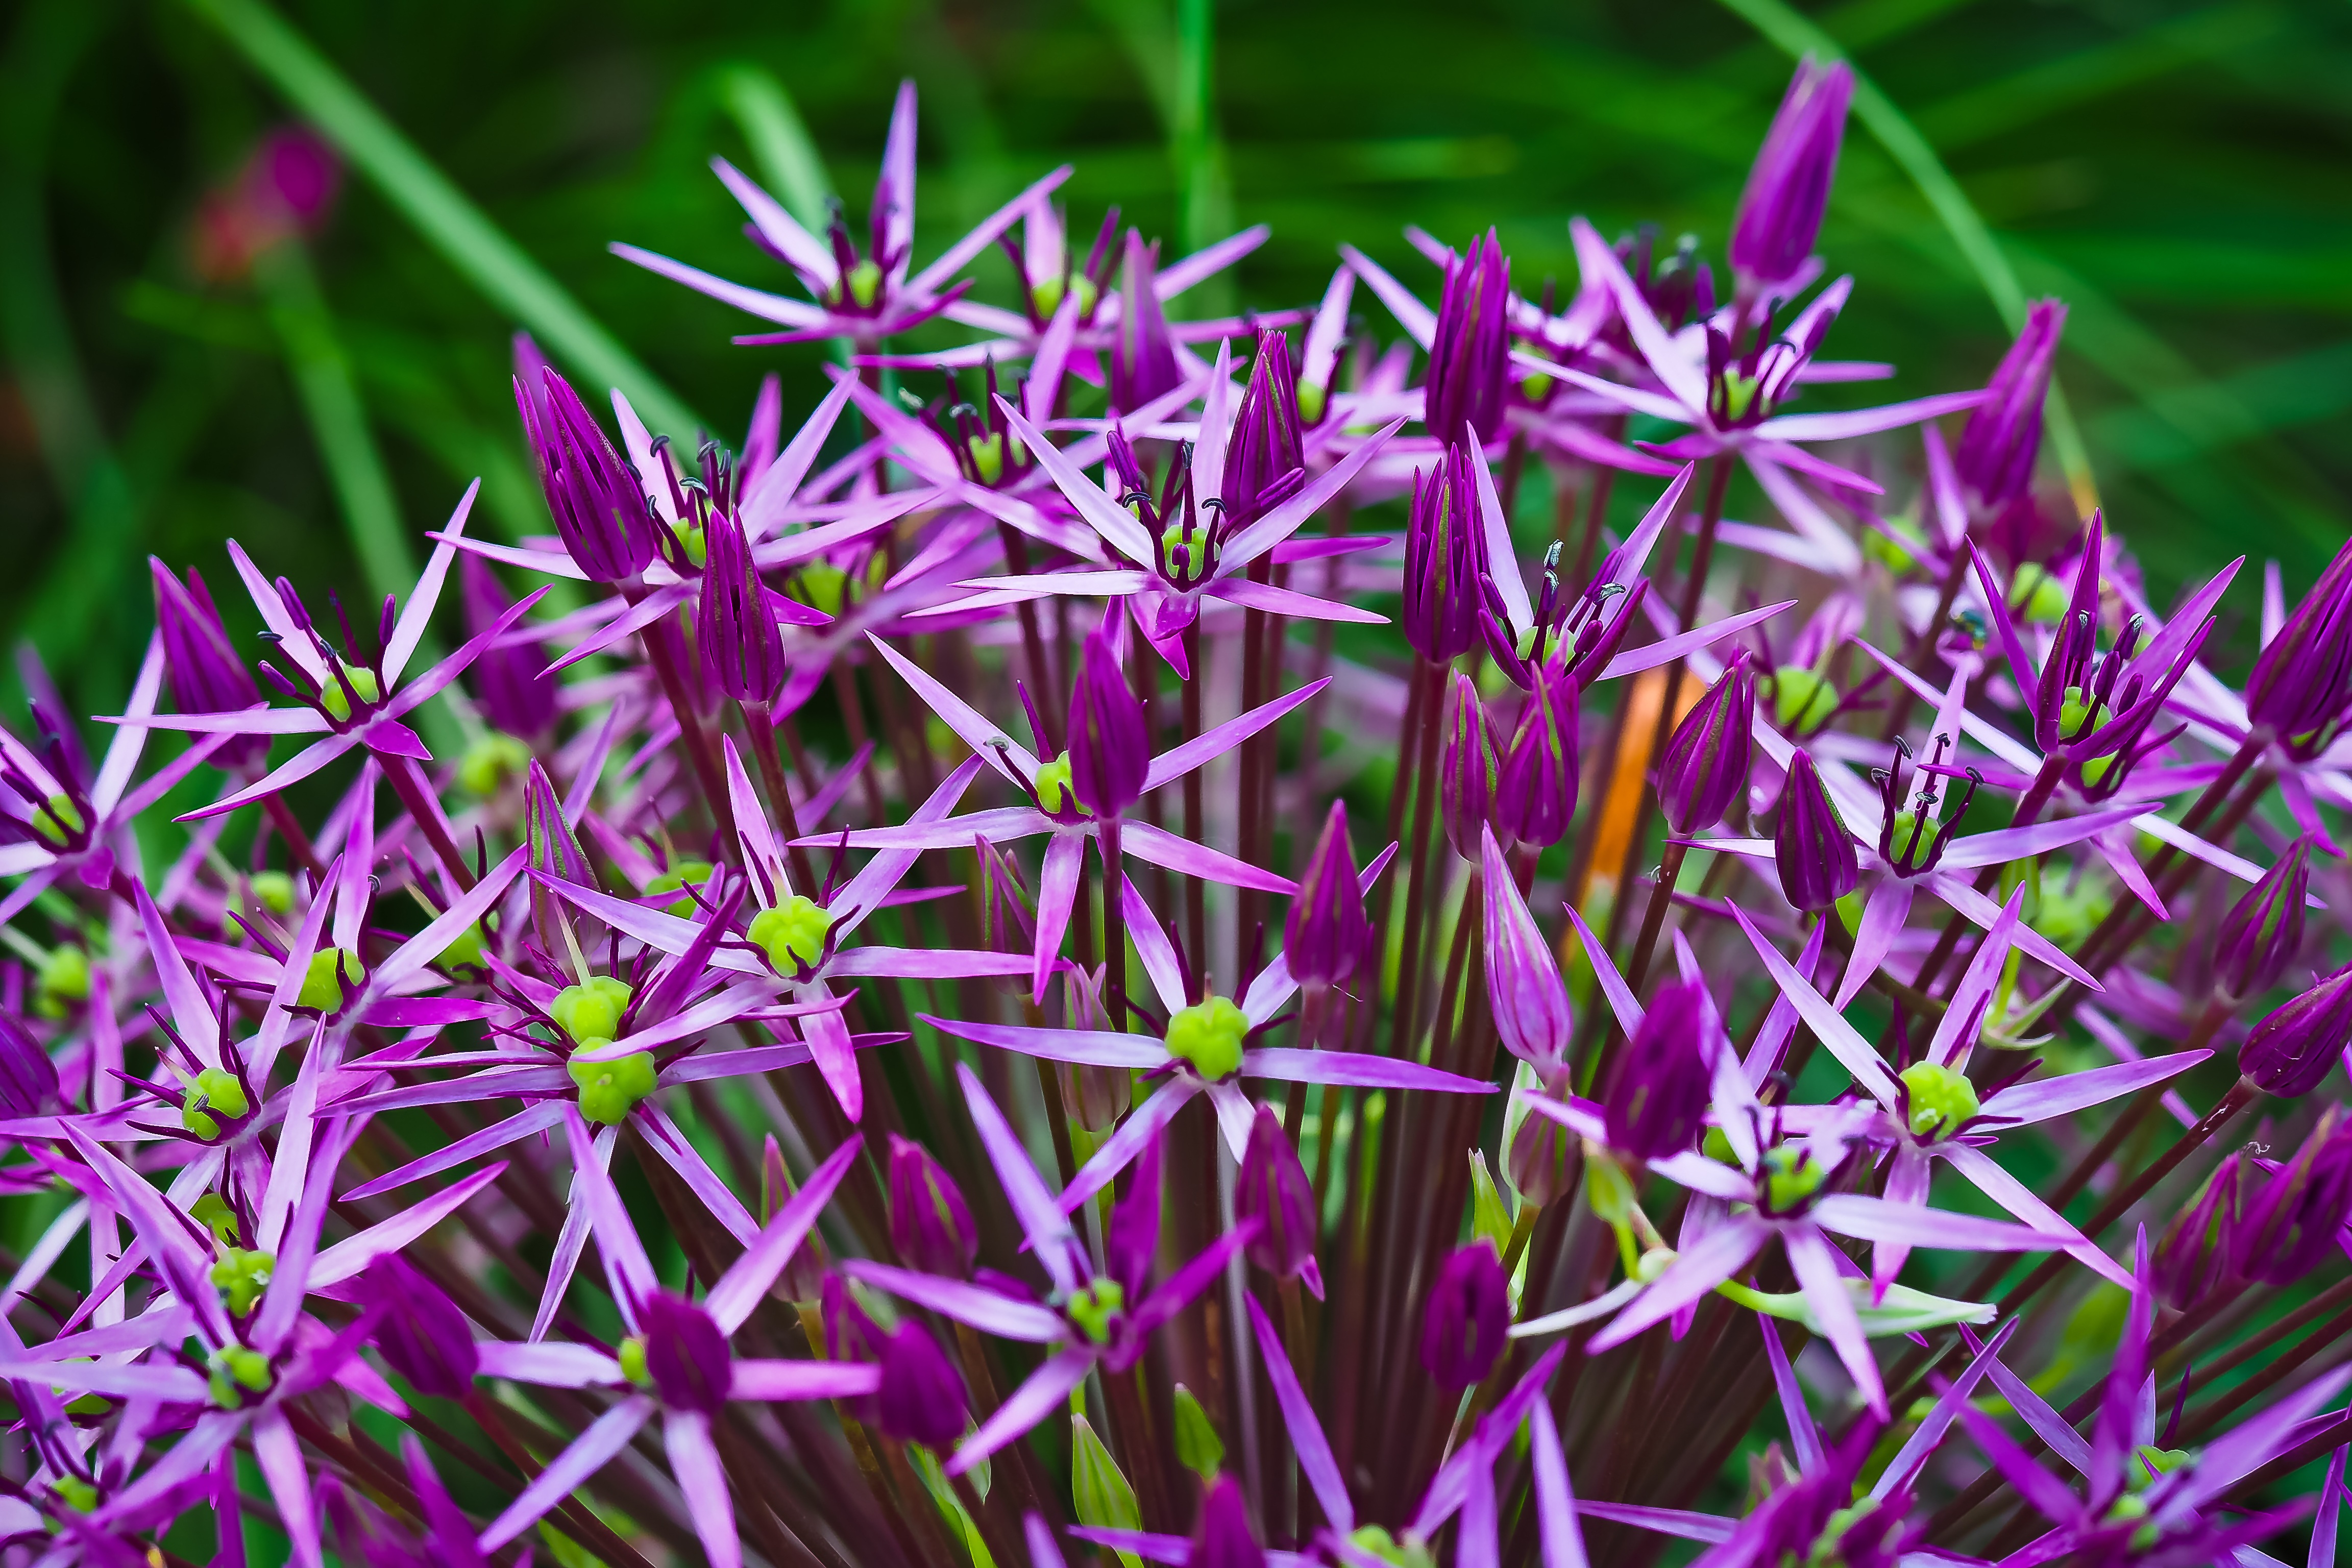
nature, blossom, plant, meadow, flower, purple, petal, bloom, spring, macro, botany, garden, close, flora, wildflower, wild flowers, seeds, violet, leek, macro photography, garden plant, flowering plant, grassland plants, ornamental onion, ball leek, flower ball, leek flower, land plant